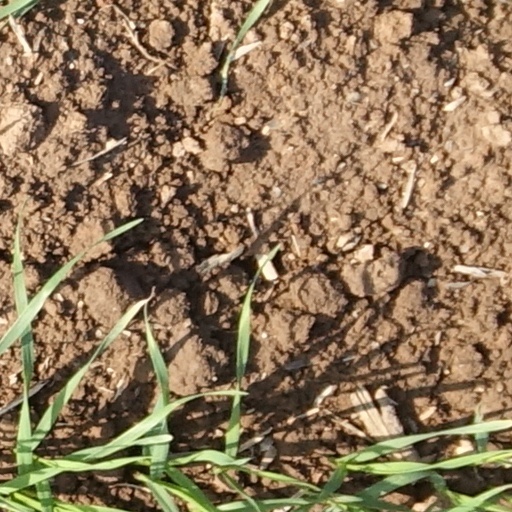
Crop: wheat